Inauguration of a Torah scroll

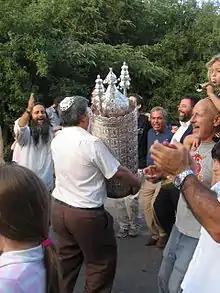
A "Hachnasat Sefer Torah" procession in Mitzpe Hila, 2009

The escorting of a Torah scroll to its new home has its source in the procession of the Ark of the Covenant to Jerusalem, led by King David. As described in the Book of Samuel, this event was marked by dancing and the playing of musical instruments. Both the kohanim and David himself "danced before the Ark" or "danced before the Lord".